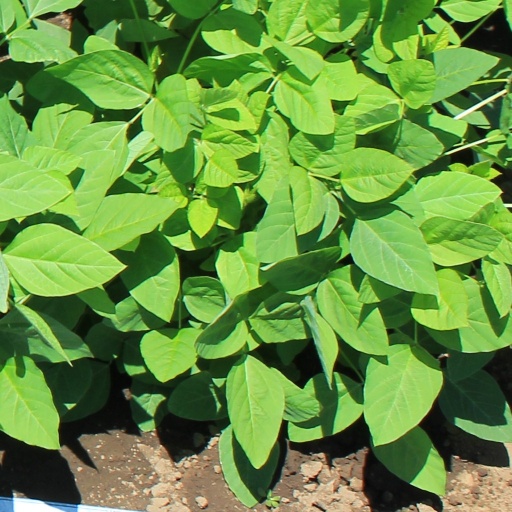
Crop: soybean